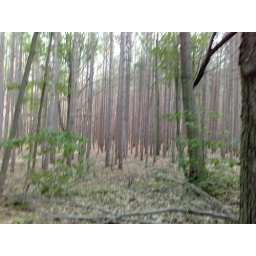
a bunch of trees inland from lake Michigan: there was this weird red halo all around